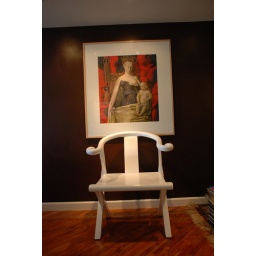
3907N Rockwell, white lacquered contemporary Chinese chair by ARTEMIS